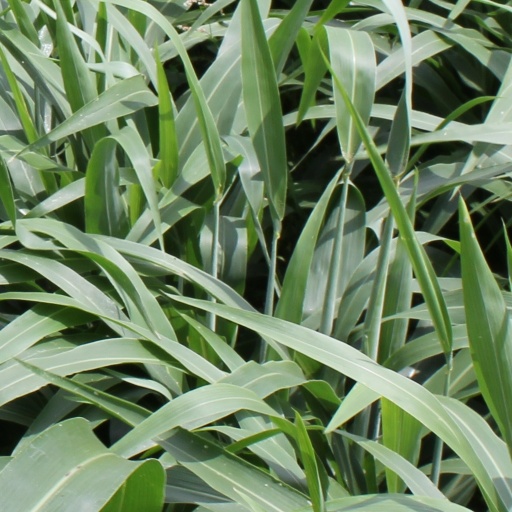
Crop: sorghum